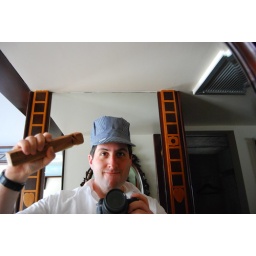
Railroad hat and whistle, that came with model train in the "Railroad Baron Suite" hotel room in Palo Alto